Roy Want

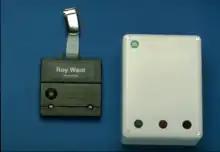
Active Badge system components

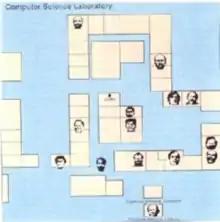
Location map of Active Badge participants

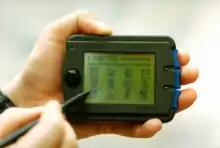
PARC-Tab (the first context-aware mobile computer) being used with a stylus

Among his earliest contributions (circa 1988) was the Active Badge system that identified individual mobile users, and their location, to the computing infrastructure inside a building. This pioneering work was done at the Olivetti Research Ltd (ORL) in Cambridge, United Kingdom and its seminal publication has been recognized with the ACM SIGMOBILE Test-of-Time Award (2016). Over 1000 Active Badges were deployed outside Olivetti, at laboratories including DEC SRC, and Xerox PARC. These deployments sparked the creation of the first generation of context-aware software systems in the larger research community.